Polaris

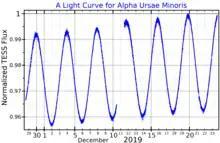
A light curve for Polaris, plotted from "TESS" data

Polaris Aa, the supergiant primary component, is a low-amplitude Population I classical Cepheid variable, although it was once thought to be a type II Cepheid due to its high galactic latitude. Cepheids constitute an important standard candle for determining distance, so Polaris, as the closest such star, is heavily studied. The variability of Polaris had been suspected since 1852; this variation was confirmed by Ejnar Hertzsprung in 1911.